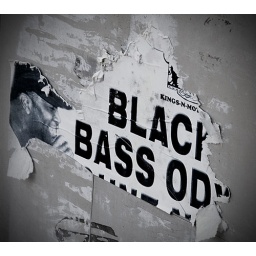
i used to fish for black bass in resurection bay